Answer in natural language. Considering the relative positions, where is HousePlant with respect to sixdrawer dresser in gray? Choose between the following options: right or left
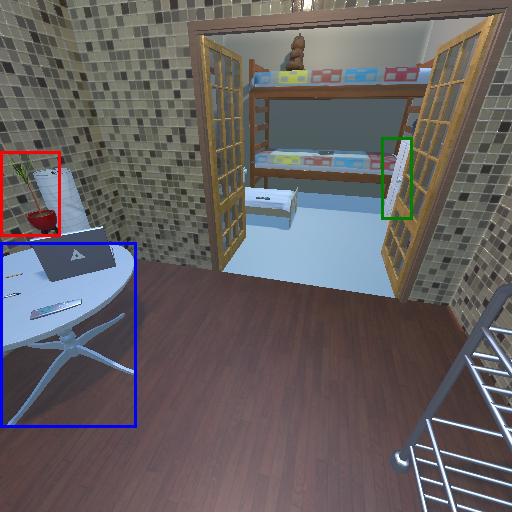
<answer>left</answer>